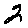
Label: 2